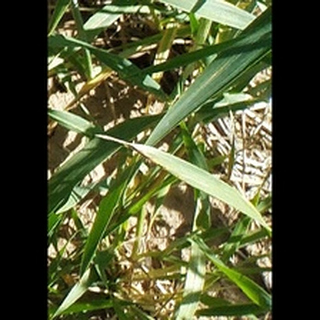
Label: healthy_wheat